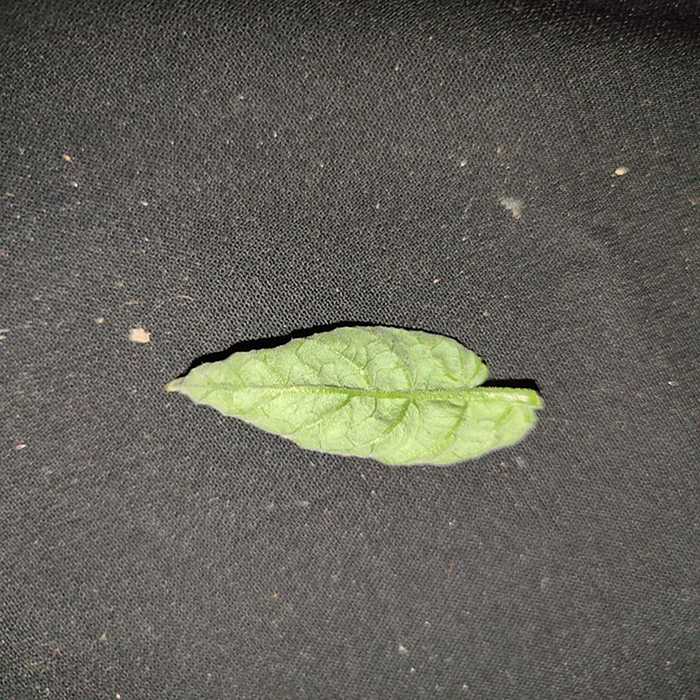
Plant: Tomato
Label: Tomato leaf curl virus